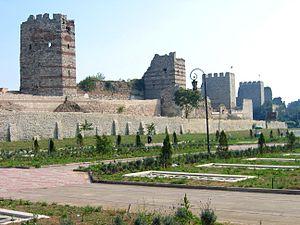
Constantinople fut, de sa fondation par Constantin Iᵉʳ en 330 sur le site de l’ancienne Byzance jusqu’à sa chute en 1453, la capitale de l’Empire romain d’Orient. Elle devint par la suite la capitale de l’Empire ottoman jusqu’en 1923, alors que la capitale de la nouvelle république de Turquie fut transférée à Ankara. En 1930 son nom fut modifié en celui d’Istanbul, nom que portait déjà le cœur historique de la ville. Sous ce nom, elle compte maintenant plus de 15 millions d’habitants et demeure le siège du patriarcat de Constantinople, seul vestige de l’Empire byzantin.
Les murailles de Constantinople sont une série de remparts défensifs qui entourent et protègent la cité de Constantinople depuis sa fondation par Constantin Iᵉʳ comme la nouvelle capitale de l'Empire romain. Au travers de divers ajouts et modifications tout au long de son histoire, elles sont le dernier grand système de fortification de l'Antiquité et l'un des systèmes défensifs les plus complexes et les plus élaborés qui aient existé.